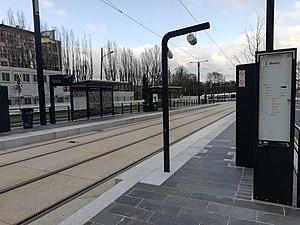
Quais de la station Clichy-sous-Bois - Mairie de la ligne 4 du tramway d'Île-de-France, en 2020.